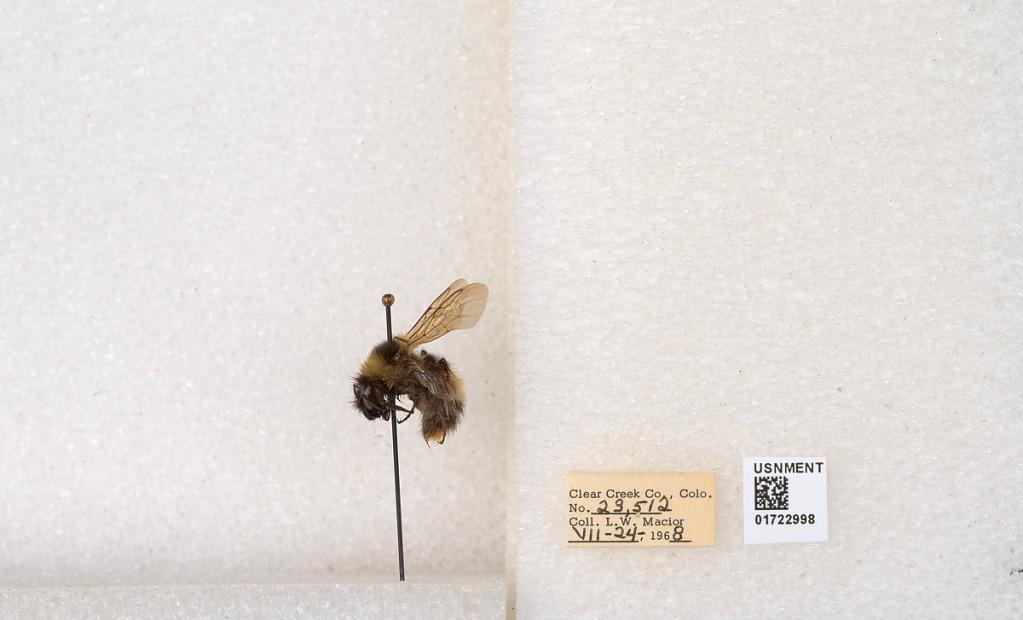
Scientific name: Bombus kirbyellus
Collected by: L. Macior
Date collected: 1968-7-24
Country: United States
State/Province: Colorado
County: Clear Creek
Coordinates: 39.6891, -105.644